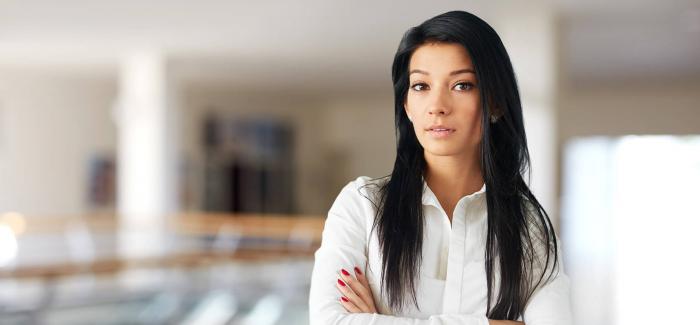
Gender: women